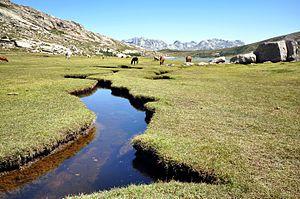
Corte est une commune française située dans la circonscription départementale de la Haute-Corse et le territoire de la collectivité de Corse. La ville appartient à la piève de Talcini dont elle est historiquement le chef-lieu.